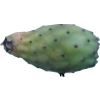
Label: cactus_fruit_green